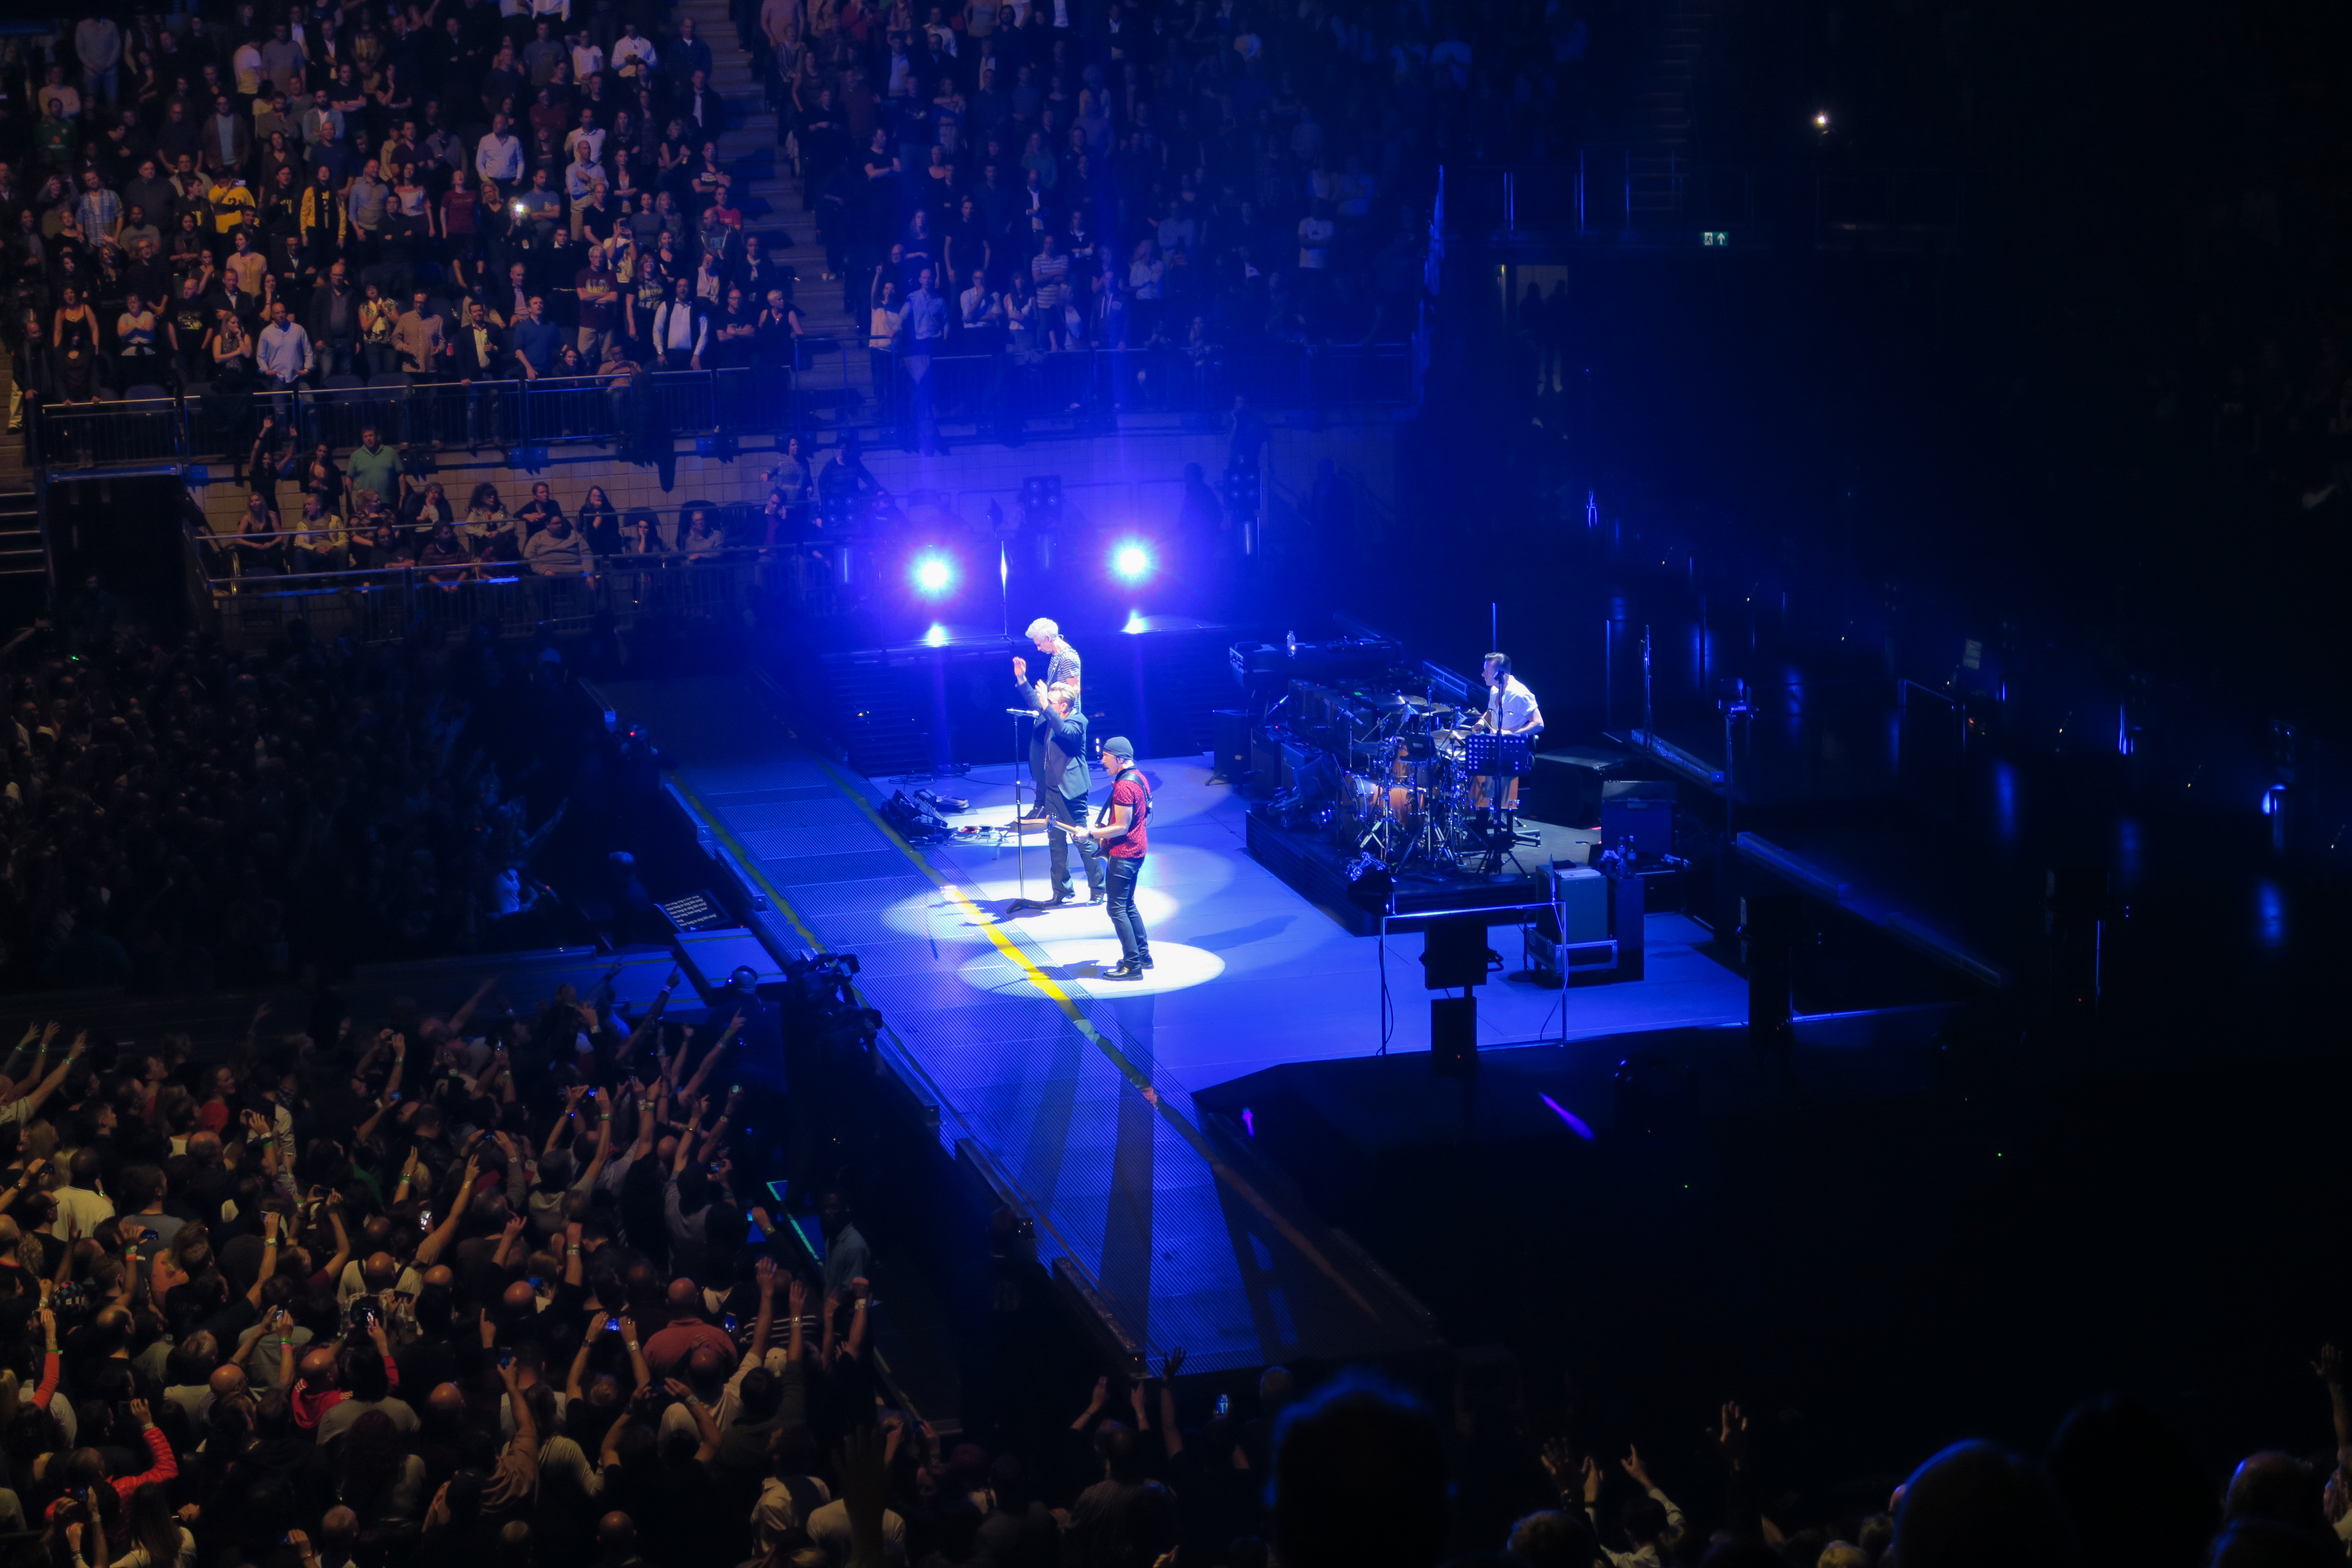
music, light, crowd, concert, audience, live, u2, blue, uk, london, gig, stage, tour, performance, musicians, event, entertainment, o2, performing arts, rock concert, musical theatre